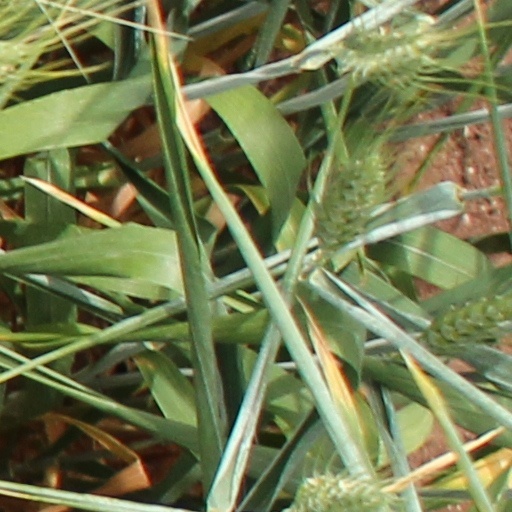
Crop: wheat